Cessna Citation X

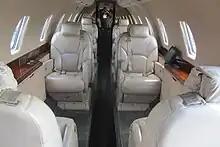
Double club cabin

When the Citation X was announced, the Citation 650 series, the "family" at the top of the product line, the Citations III, VI, and VII, was eight years old. In 1990, Cessna made a proposition for an improved 650 model to their Customer Advisory Council. The council was interested in some new elements such as increased speed and a pressurized baggage compartment. This pushed Cessna toward the Citation X program, which became the new 750 series.